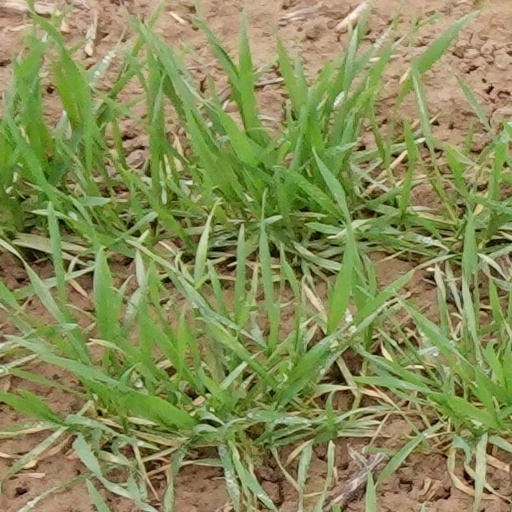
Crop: wheat